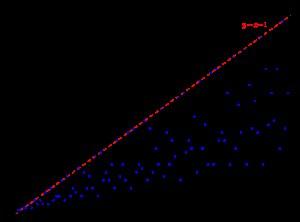
En mathématiques, l'indicatrice d'Euler est une fonction arithmétique de la théorie des nombres, qui à tout entier naturel n non nul associe le nombre d'entiers compris entre 1 et n et premiers avec n.